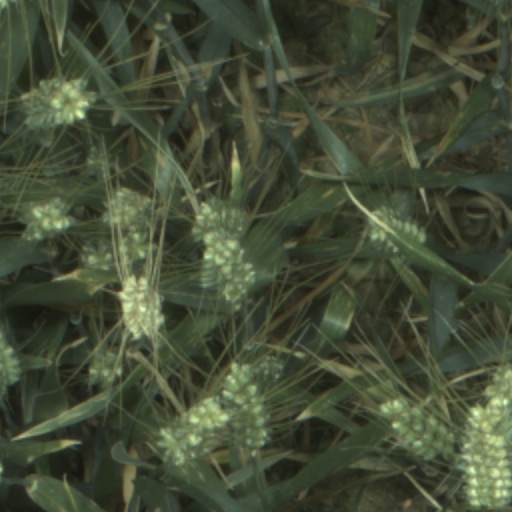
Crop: wheat